Farr House

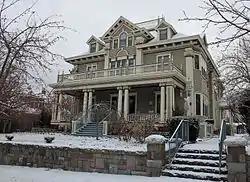

The Farr House is a historic house located at 106 E. Wynoka St. in Pierre, South Dakota. Built in 1904, the house was designed by architect E. J. Donahue in the Colonial Revival style. Donahue's design exhibits Georgian and Adamesque influences and features Ionic columns on the porch, two-story Ionic pilasters at the front corners, Palladian windows, and a dentillated cornice. The house's first owner, Colonel E. P. Farr, was a veteran and banker; his wife, Mary Noyes Farr, was one of the first female doctors in Pierre. Peter Norbeck later lived in the house during his term as South Dakota Governor, and Governor Carl Gunderson also lived in the house for a short time. The house is now a bed and breakfast.